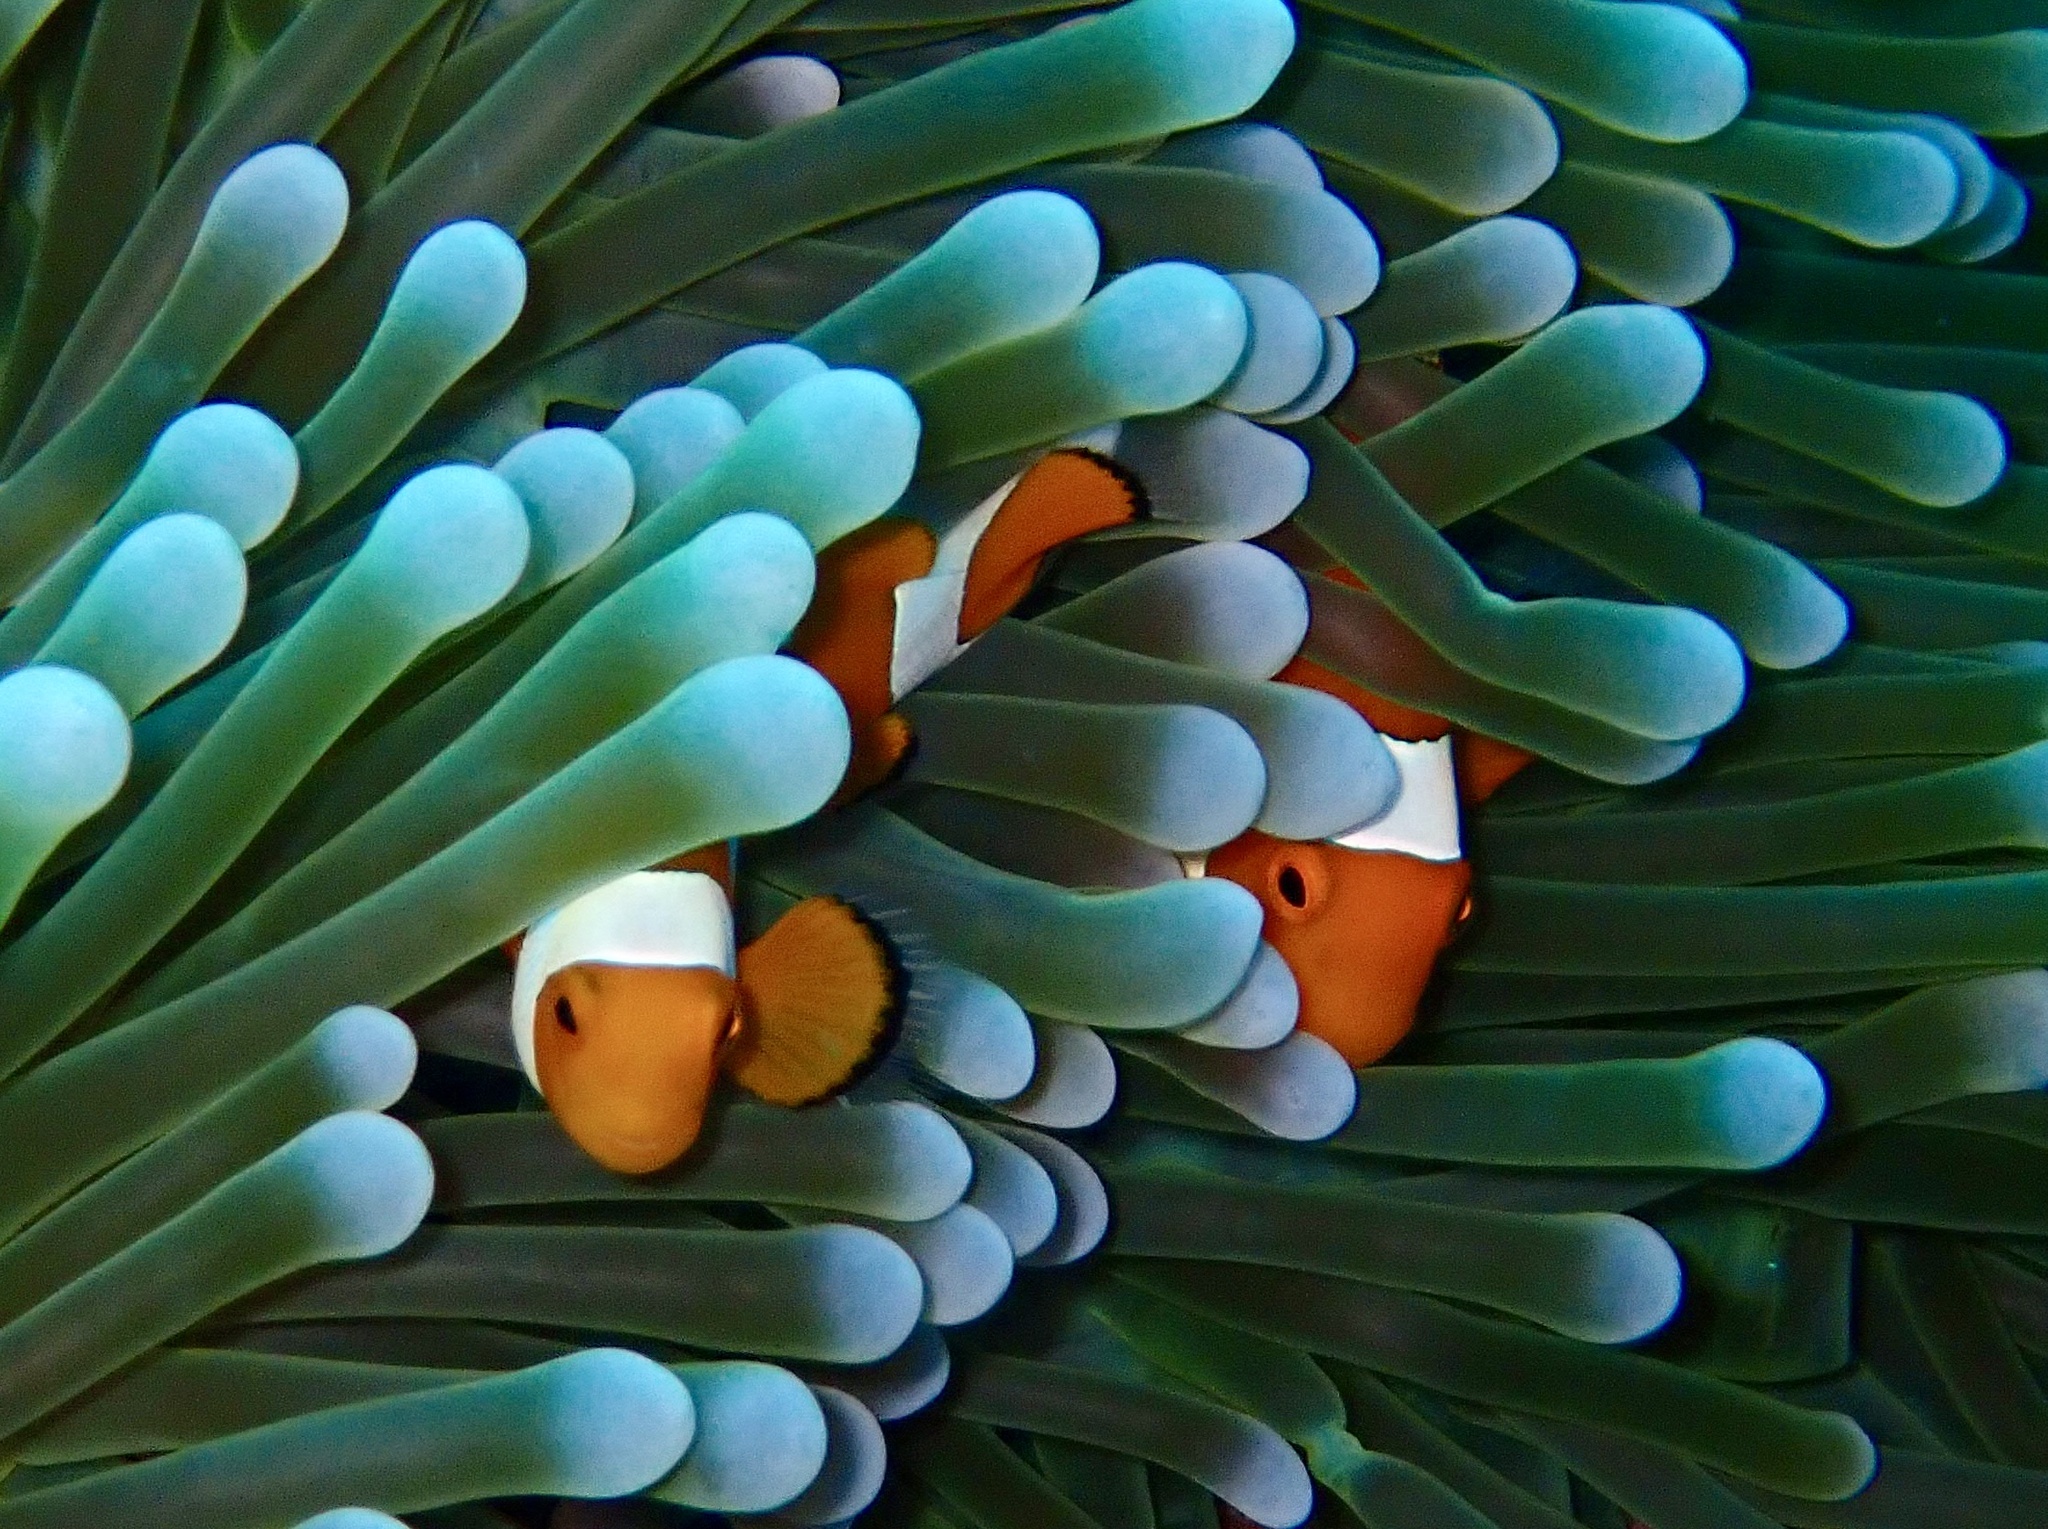
Amphiprion ocellaris (Ocellaris Anemonefish)